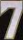
Number: 7